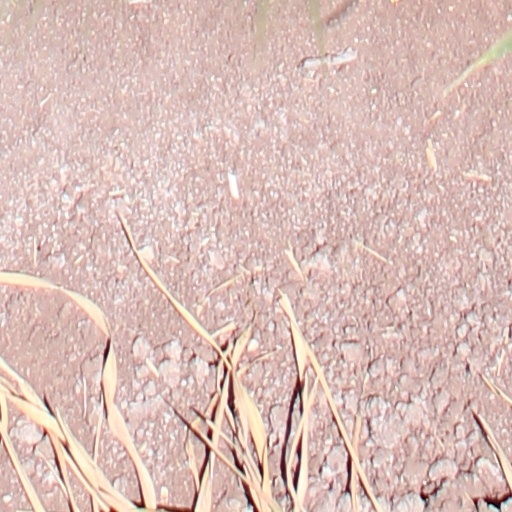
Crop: wheat